Bruce Park

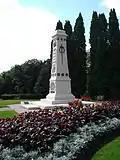

The Bruce Park Cenotaph was erected in 1936 as a centrepiece in the park to honour the memory of the men and women of St. James who died in the Great War (World War I) and approved on May 9. The St. James memorial committee donated the monument to the city of St. James on June 30, 1936. Due to the exemplary workmanship, the monument stood for over half a century. Frost damage destroyed the cenotaph in the 1980s.